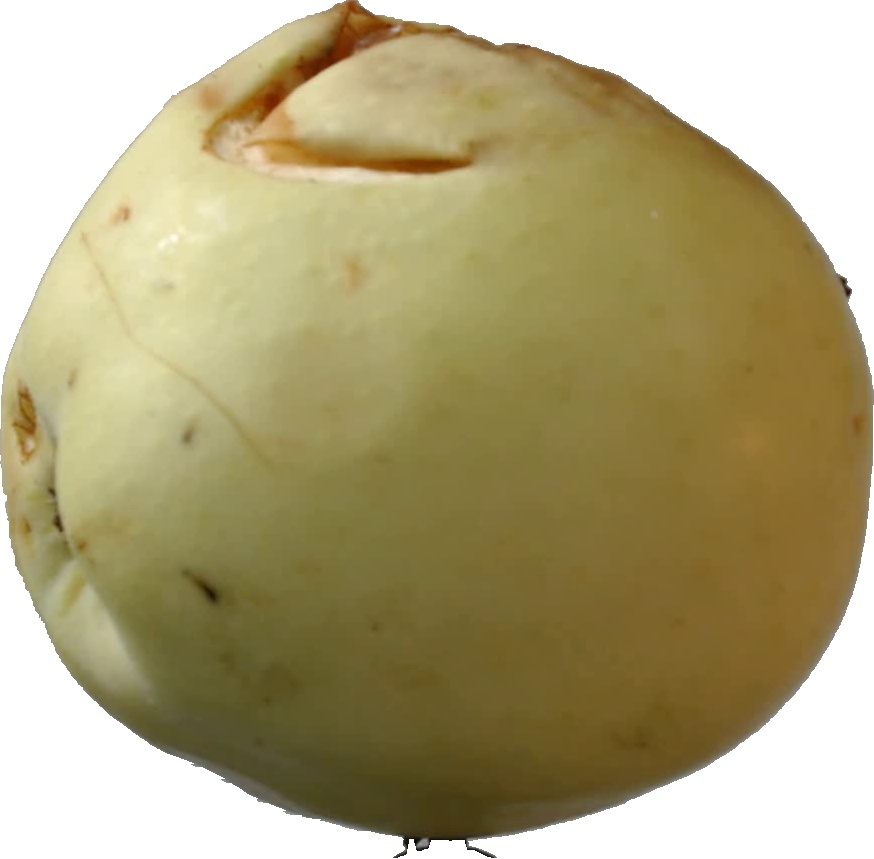
Label: apple_hit_1